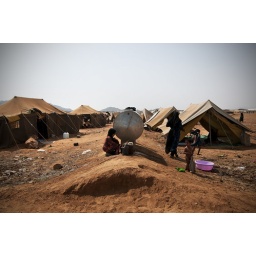
A young girl collects water from a tank in the Mazraq IDP Camp in Northern Yemen.